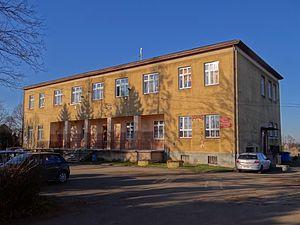
Książnice est une localité polonaise de la gmina de Gdów, située dans le powiat de Wieliczka en voïvodie de Petite-Pologne.